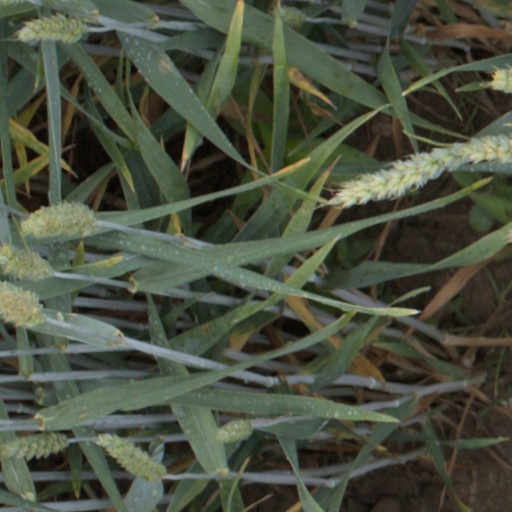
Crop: wheat